Nicolas Yunes

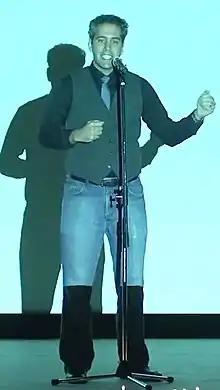
Yunes speaks on the Physics-Poetry Duality at PechaKucha Bozeman, Montana, in 2014

Nicolás Yunes (born July 17, 1980) is an Argentinian theoretical physicist who is a professor at the University of Illinois Urbana-Champaign and the founding director of the Illinois Center for Advanced Studies of the Universe (ICASU). He is particularly interested in extreme gravity, gravitational waves, and compact binaries.